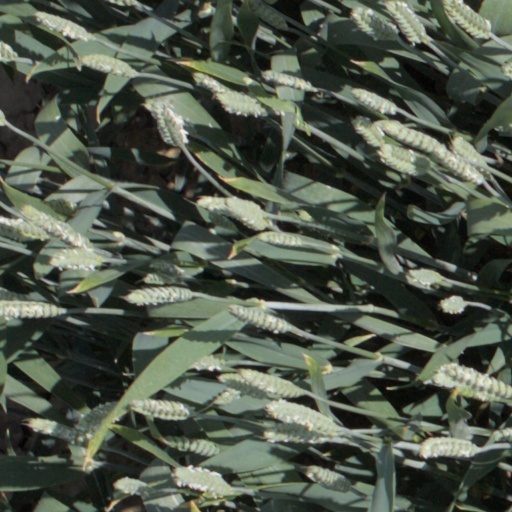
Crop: wheat